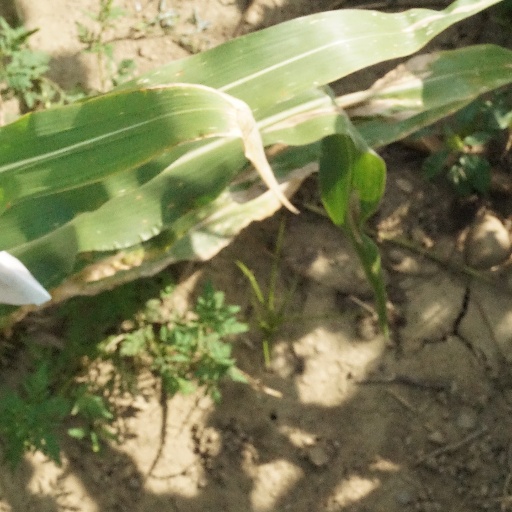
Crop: maize; corn